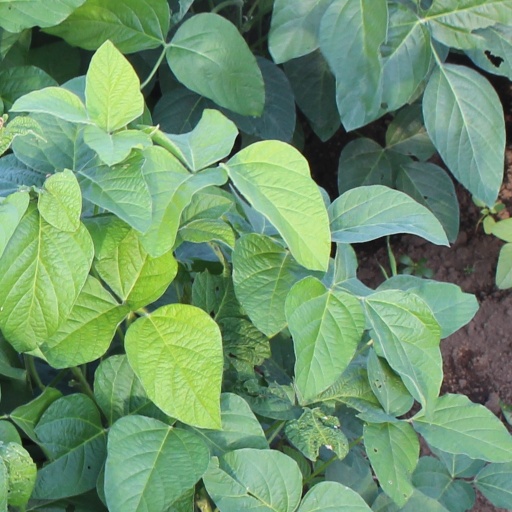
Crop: soybean